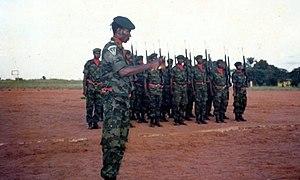
Parade pour la remise des brevets commando à la première promotion de la Garde Civile à Kota-Koli
La garde civile zaïroise est une unité militaire zaïroise, créée pour soutenir le pouvoir de Mobutu Sese Seko.